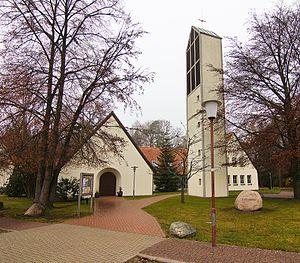
Unterlüß est une commune de l'arrondissement de Celle.